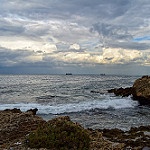
Scene: Outdoor